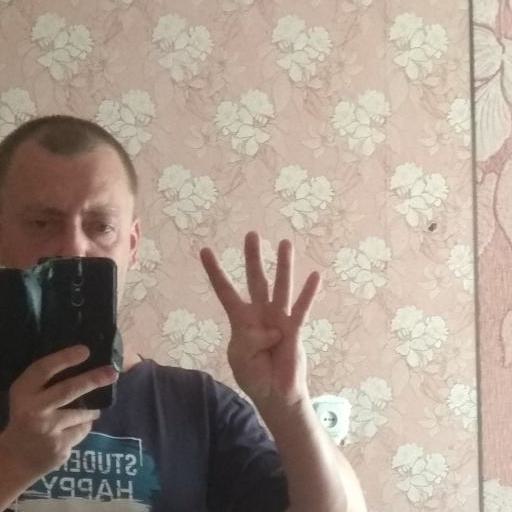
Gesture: four